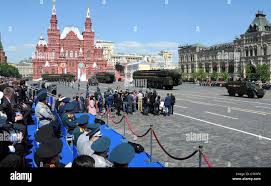
Label: Air Defense